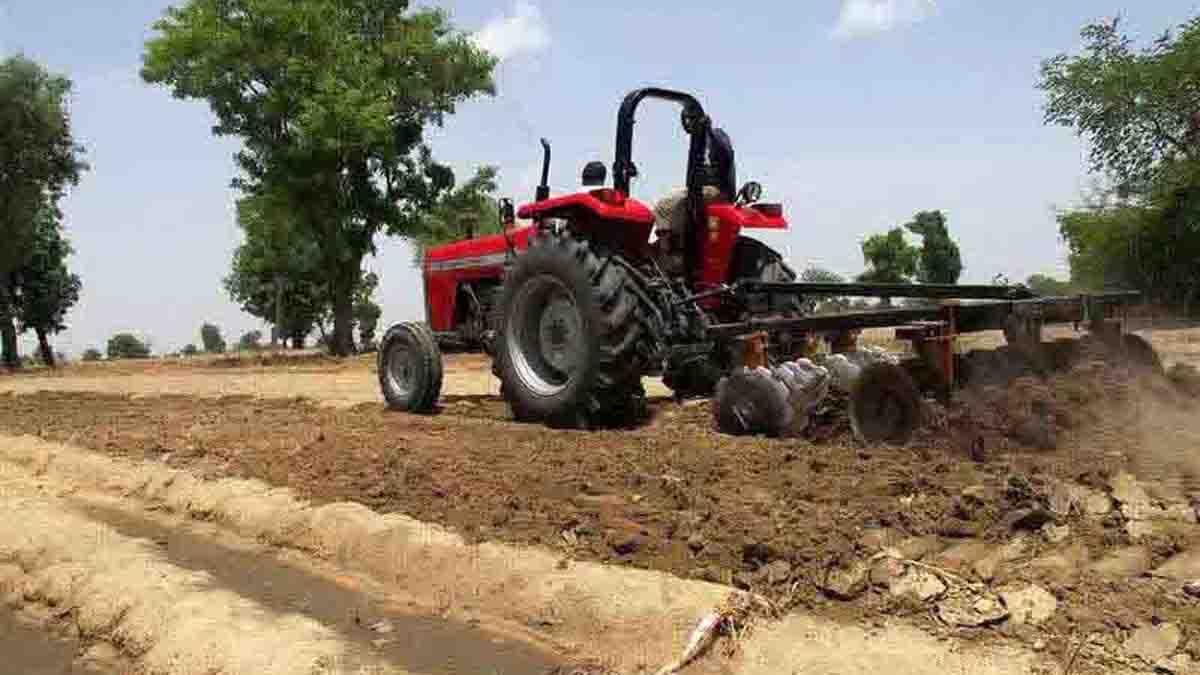
Mashine inayotumika kulima na kupalilia shambani yenye majembe manene, yanayotumika kuchimba udongo pia linaendeshwa na mkulima.